Vityaz (MVD)

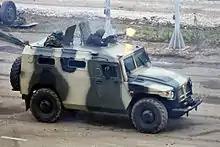
Vityaz personnel in a GAZ-2975 at the public show Interpolitex 2012

The 1st Special Purpose Unit of the Internal Forces "Vityaz", commonly known as Vityaz (Витязь, lit. "Knight"), was one of the special forces ("spetsnaz") units of the Ministry of Internal Affairs of the Russian Federation (MVD). Vityaz belonged to the Independent Operative Purpose Division (ODON) rapid deployment division of the Internal Troops of Russia, the gendarmerie force of the MVD, and was assigned specifically to counter-terrorism duties, with additional roles such as countering civil unrest, prison rebellions, and mutinies of regular army units.